Hudba Praha

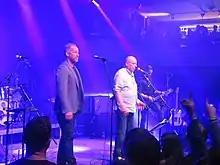
Michal Ambrož with David Koller performing with Michal Ambrož a Hudba Praha in 2017

The second group that emerged from Hudba Praha's split went by the name Michal Ambrož a Hudba Praha, which, apart from its titular leader, included frequent guest David Koller on drums; Michal Pelant and Radovan Jelínek on guitars; Jakub Vejnar on bass; Martin Kopřiva on drums; Matěj Belko on guitar and keyboards; Jakub Doležal on tenor saxophone; and Markéta Tošovská Foukalová and Tereza Kopáčková on vocals.